Developmental plasticity

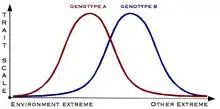
Graphical representation of a reaction norm, which determines distribution of potential phenotypes.

The norm of reaction, or reaction norm, is a pattern of phenotypic plasticity that describes how a single genotype can produce an array of different phenotypes in response to different environmental conditions. Furthermore, a reaction norm can be a graphical representation of organismal variation in phenotype in response to numerous environmental circumstances. The graphical representation of reaction norms is commonly parabolic in shape, which represents the variation in plasticity across a population. Additionally, reaction norms allow organisms to evaluate the need for various phenotypes in response to the magnitude of the environmental signal.